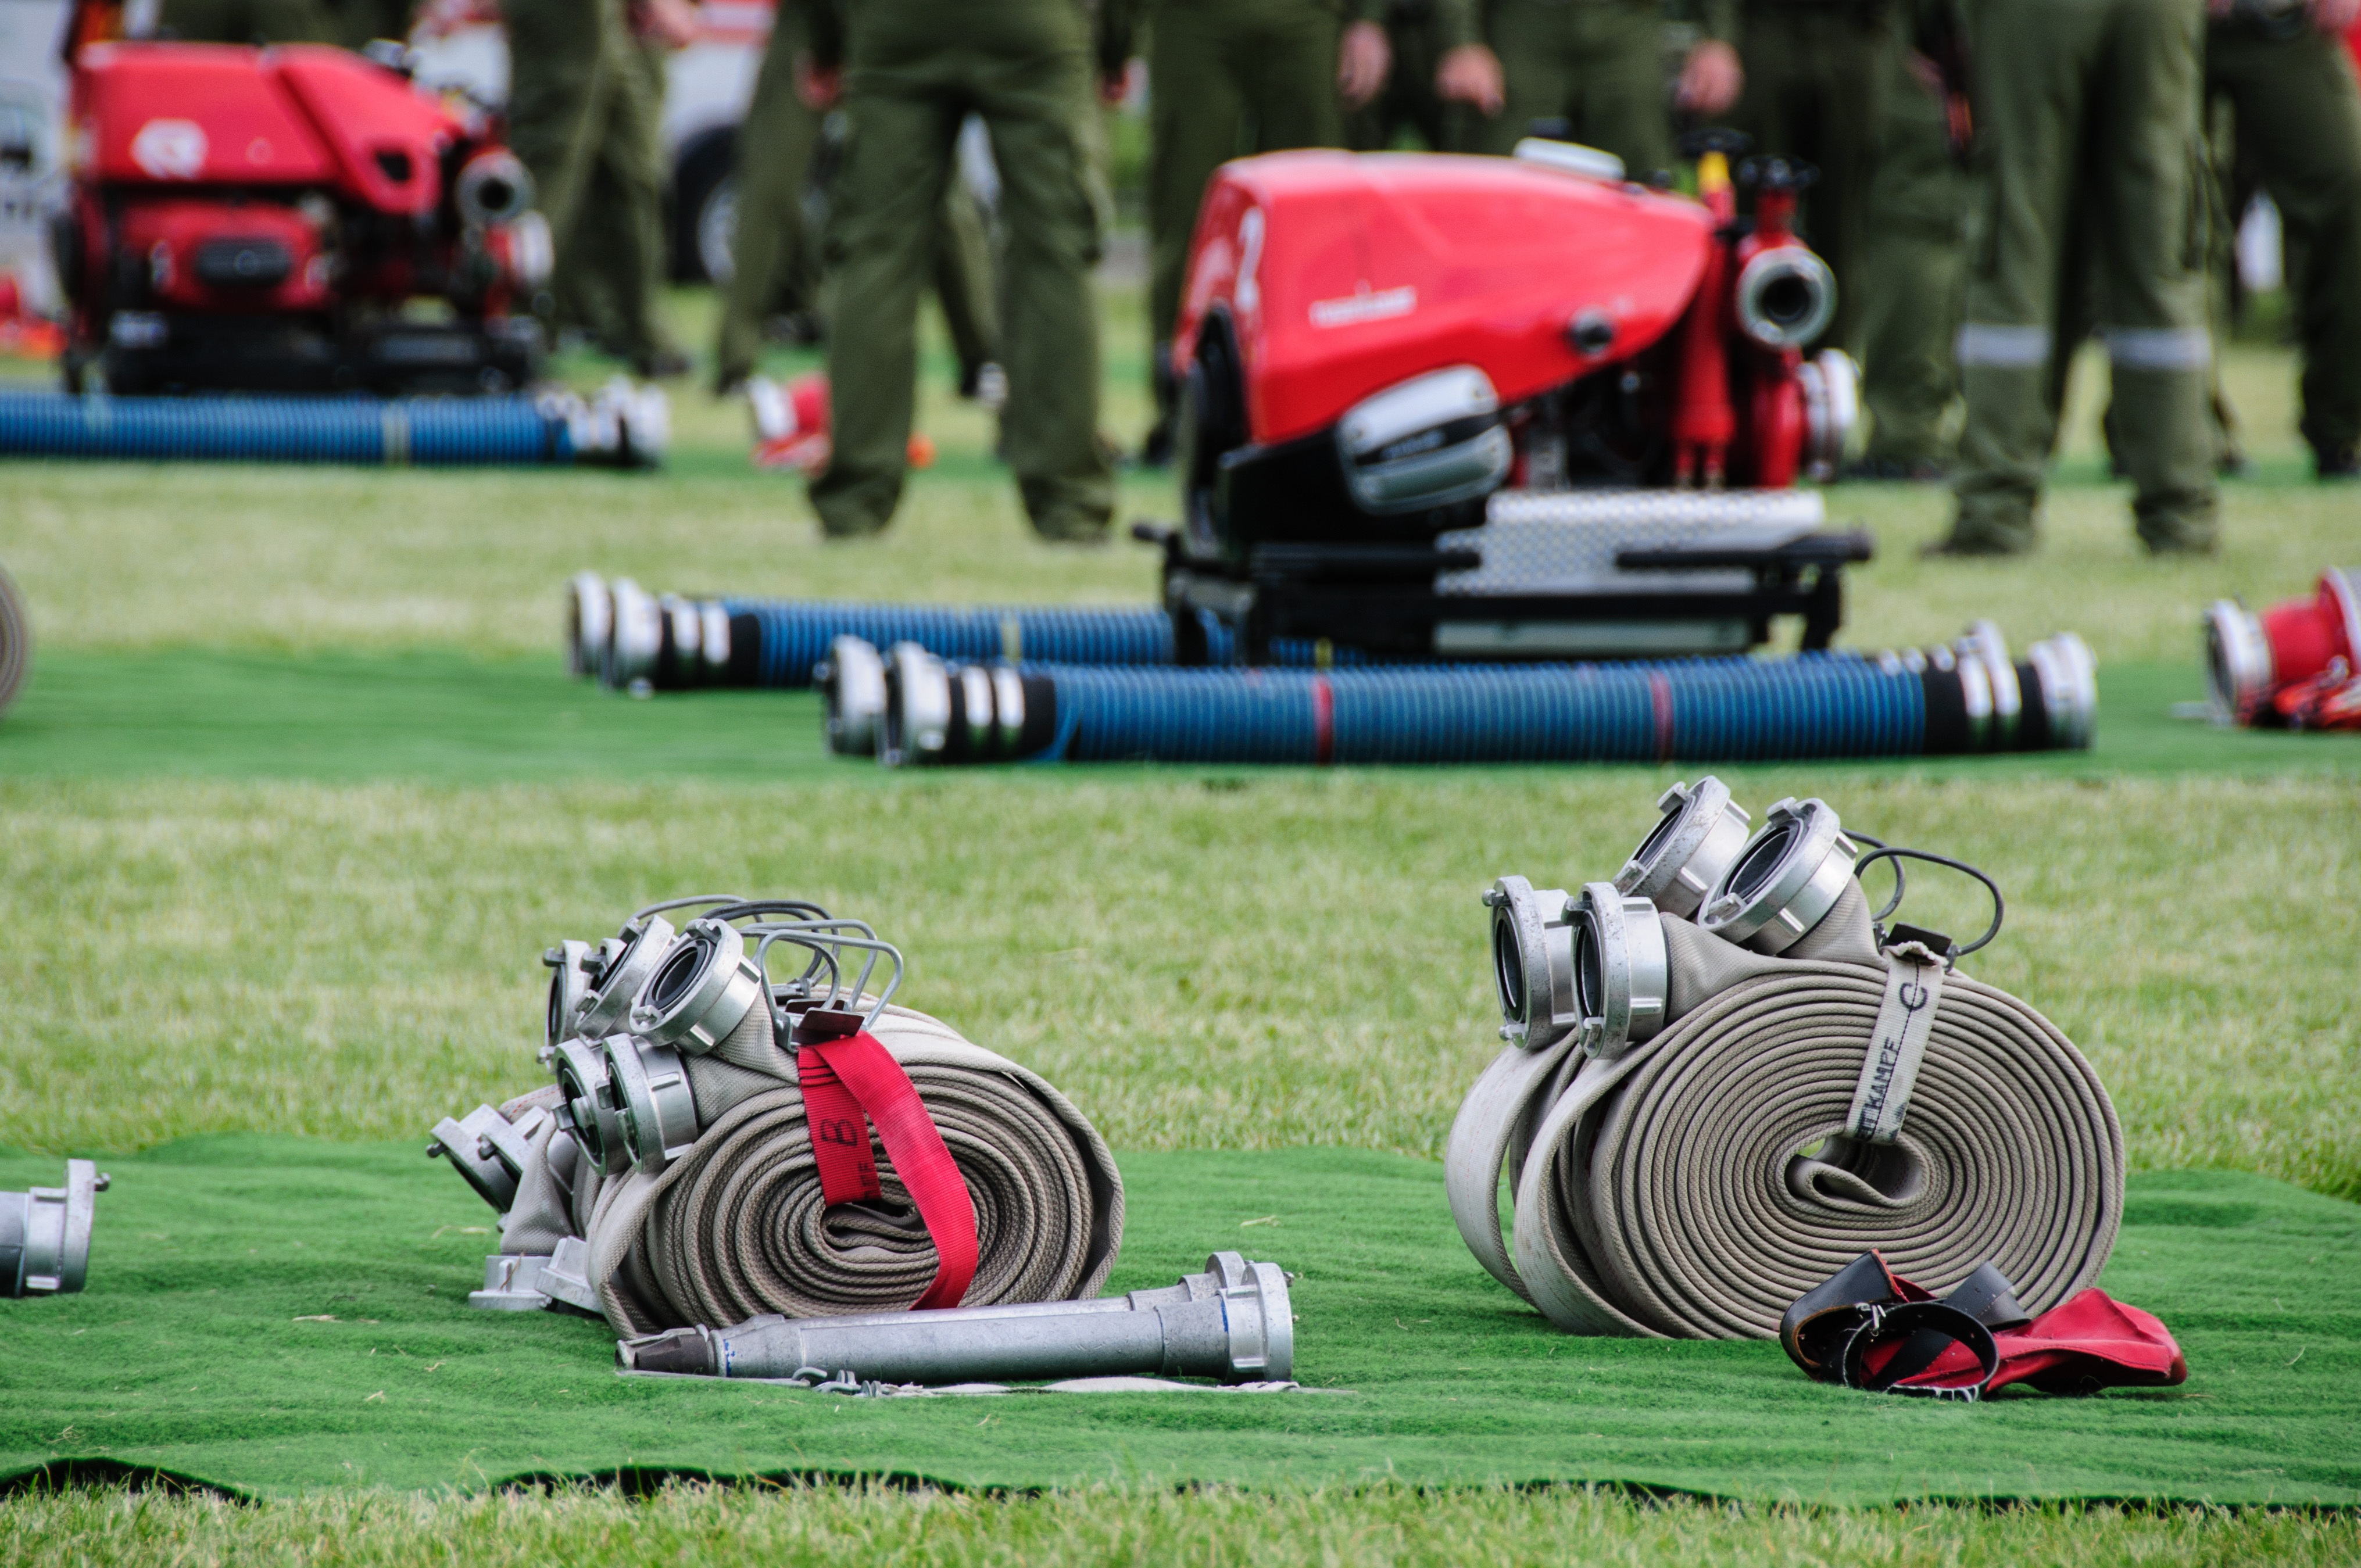
lawn, fire, player, device, competition, sports, hose, race track, fire fighting attack, hoses, competitions, firefighter competition, sport venue